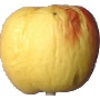
Label: Apple Red Yellow 1